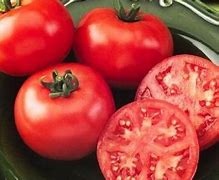
Label: tomato